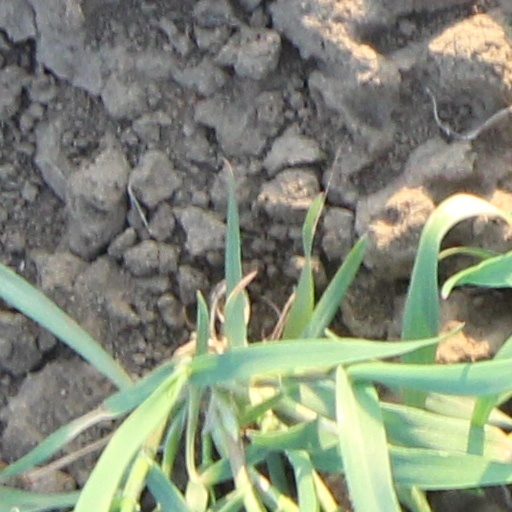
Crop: wheat